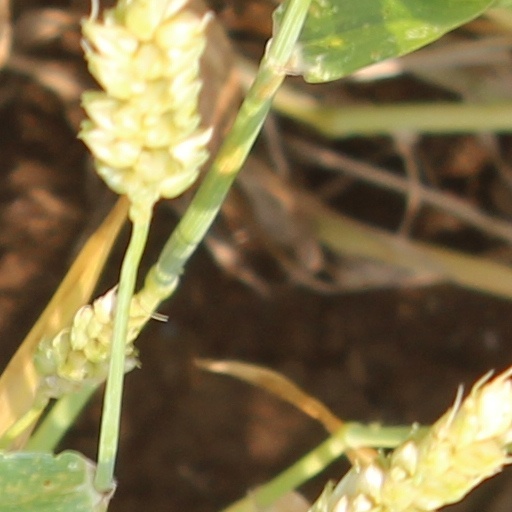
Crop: wheat